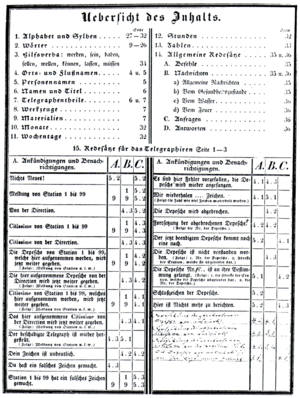
Le télégraphe optique prussien est un système de communication télégraphique entre Berlin et la Rhénanie, qui pouvait transmettre des messages administratifs et militaires au moyen de signaux optiques sur une distance de près de 550 km. La ligne télégraphique comprenait jusqu'à 62 stations télégraphiques, munies de mâts de signalisation portant chacun six bras mus par des cordes. Les stations étaient équipées de longues-vues avec lesquelles les télégraphistes lisaient les signaux spécialement codés d'une station émettrice, et ils les répétaient immédiatement à la suivante. Trois expéditions télégraphiques à Berlin, Cologne et Coblence permettaient l'accueil, le chiffrement, le déchiffrement et la délivrance des dépêches officielles. Cette installation a été rendue superflue par l'introduction du télégraphe électrique. Même si l'on ne transmet plus de message par télégraphie optique, le principe reste utilisé dans l'alphabet sémaphore, et sous une forme très simplifiée dans les signaux ferroviaires mécaniques